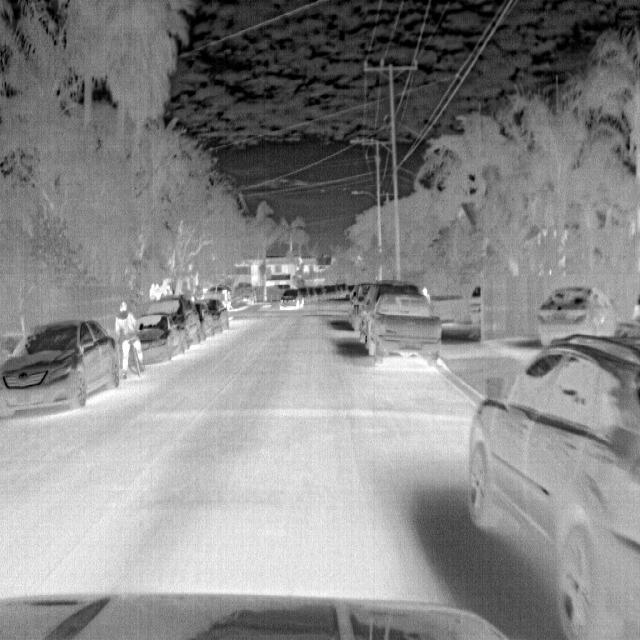
Detected objects:
label: person